Battle of Inkerman

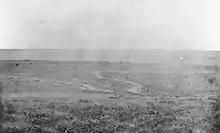
The Field of Inkermann, with the trenches

The Russian infantry, advancing through the fog, were met by the advancing Second Division, who opened fire with their Pattern 1851 Enfield rifles, whereas the Russians were still armed with smoothbore muskets. The Russians were forced into a bottleneck owing to the shape of the valley, and came out on the Second Division's left flank. The Minié balls of the British rifles proved deadly accurate against the Russian attack. Those Russian troops that survived were pushed back at bayonet point. Eventually, the Russian infantry were pushed all the way back to their own artillery positions. The Russians launched a second attack, also on the Second Division's left flank, but this time in much larger numbers and led by Soymonov himself. Captain Hugh Rowlands, in charge of the British pickets, reported that the Russians charged "with the most fiendish yells you can imagine." At this point, after the second attack, the British position was incredibly weak. If Soymonov had known the condition of the British, he would have ordered a third attack before the British reinforcements arrived. Such a third attack might well have succeeded, but Soymonov could not see in the fog and thus did not know of the desperate situation of the British. Instead, he awaited the arrival of his own reinforcements—General Pavlov's men who were making their way toward the Inkerman battlefield in four different prong attacks from the north. However, the British reinforcements arrived in the form of the Light Division which came up and immediately launched a counterattack along the left flank of the Russian front, forcing the Russians back. During this fighting Soymonov was killed by a British rifleman. Russian command was immediately taken up by Colonel Pristovoitov, who was himself shot a few minutes later. Colonel Uvazhnov-Aleksandrov assumed command of the Russian forces but was also killed in the withering British fire. At this point, no officer seemed keen to take up command and Captain Andrianov was sent off on his horse to consult with various generals about the problem.